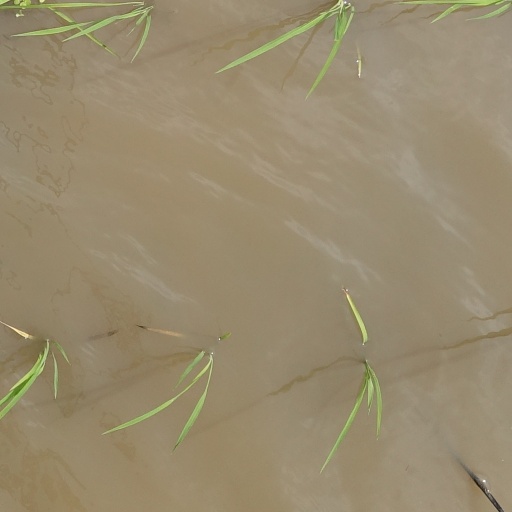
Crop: rice